Westlake Village, California

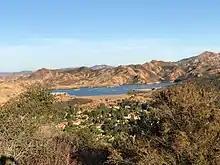
Las Virgenes Reservoir

In addition to being a bedroom community for Los Angeles via the Ventura (101) Freeway, Westlake Village is also home to many large commercial offices and the headquarters of the Dole Food Company, K-Swiss and J.D. Power and Associates. The western regional office (Region 5) of Anheuser-Busch Inc. is also located in the community. Pacific Coast Highway and the Ronald Reagan (CA 118) Freeway also run nearby. It is a short drive to the mall in Thousand Oaks.